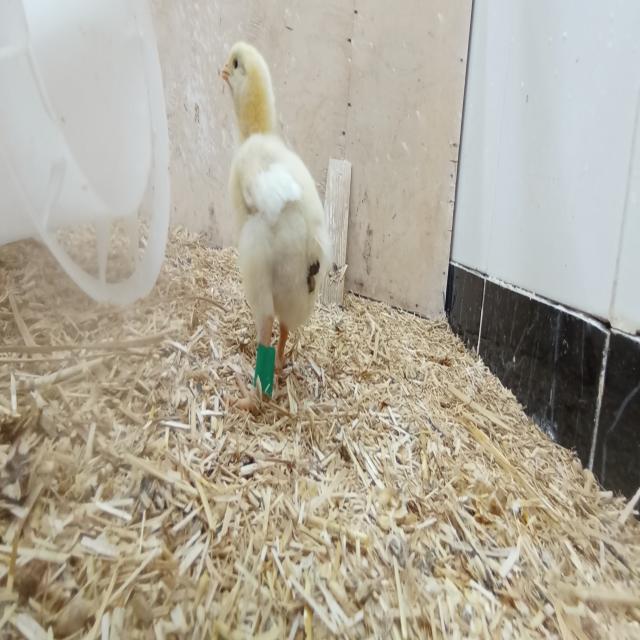
Weight: 180 g